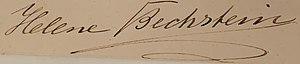
Helene Bechstein, née Capito le 26 mai 1876 et morte le 20 avril 1951, est une femme d'affaires et mondaine allemande. Elle enseigne l'étiquette à Adolf Hitler et est l'épouse d'Edwin Bechstein, le propriétaire et plus tard l'actionnaire majoritaire de C. Bechstein, l'un des principaux fabricant de pianos allemand.